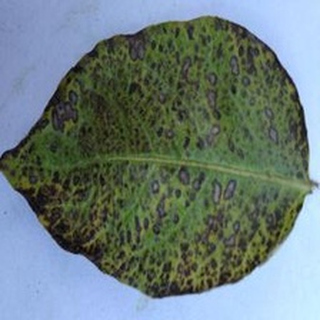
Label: potato_early_blight